Zagros Airlines

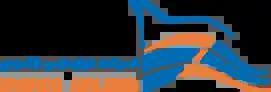
Previous logo

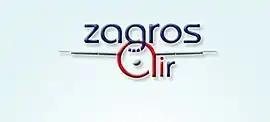
Previous logo

Zagros Airlines was founded in 2005 in Abadan, Iran. The airline uses Mehrabad International Airport and Mashhad International Airport as its operating bases. In 2007, Zagros Airlines started its first international route from Tehran to the Syrian capital of Damascus.